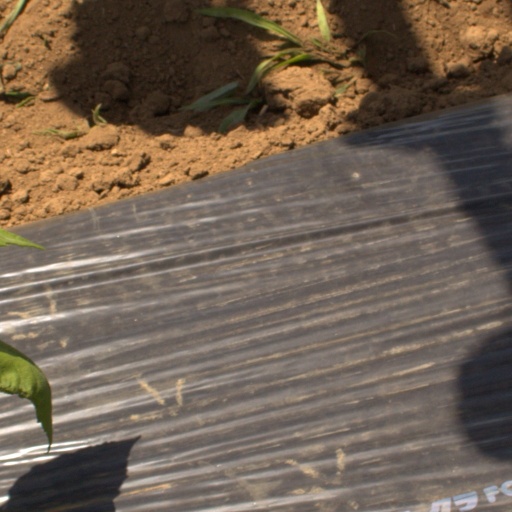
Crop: Jerusalem artichoke